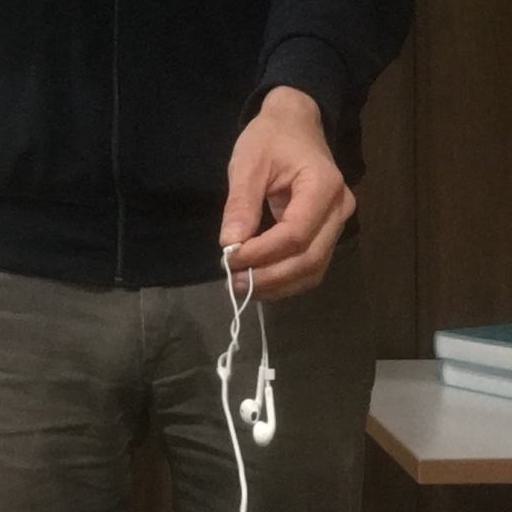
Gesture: no_gesture